Harbor Gateway Transit Center

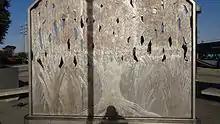
"Paraje" by Alison Saar at the Harbor Gateway Transit Center

Improvements to the transit center started in December 2010 with the installation of bike lockers, adding improved lighting, and the repurposing of an existing building as a Sheriff's substation. In October 2011, the Metro board voted to rename the Artesia Transit Center to the Harbor Gateway Transit Center. Landscaping was improved in October 2012, a self-cleaning public toilet was opened in February 2013, and monitors with bus departure information were activated in March 2013. Signage improvements were installed in phases starting in 2013, adding new station name signs, decals on walls, wayfinding signs, new entry pylons, and an 80-foot monument pylon visible from the Harbor Freeway. A total of four Transit Access Pass (TAP) card ticket vending machines were added at the transit center by early 2017 to support all-door boarding on the J Line. Pre-payment of fares and all-door boarding reduces the time buses need to remain stopped at stations.